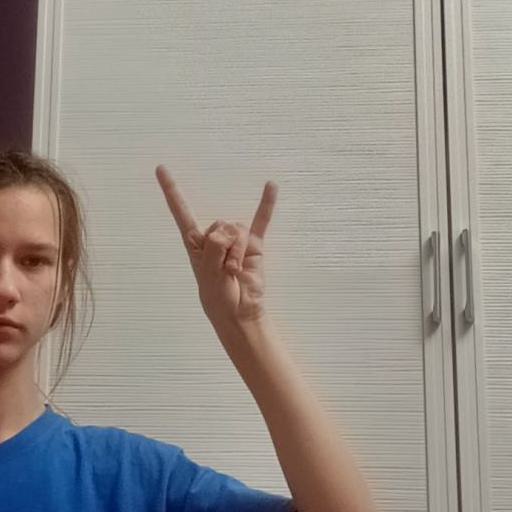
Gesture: rock